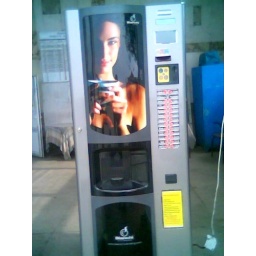
The advent of these marvels has totally revolutionized traveling on public transportation and hanging out in bus and train stations.